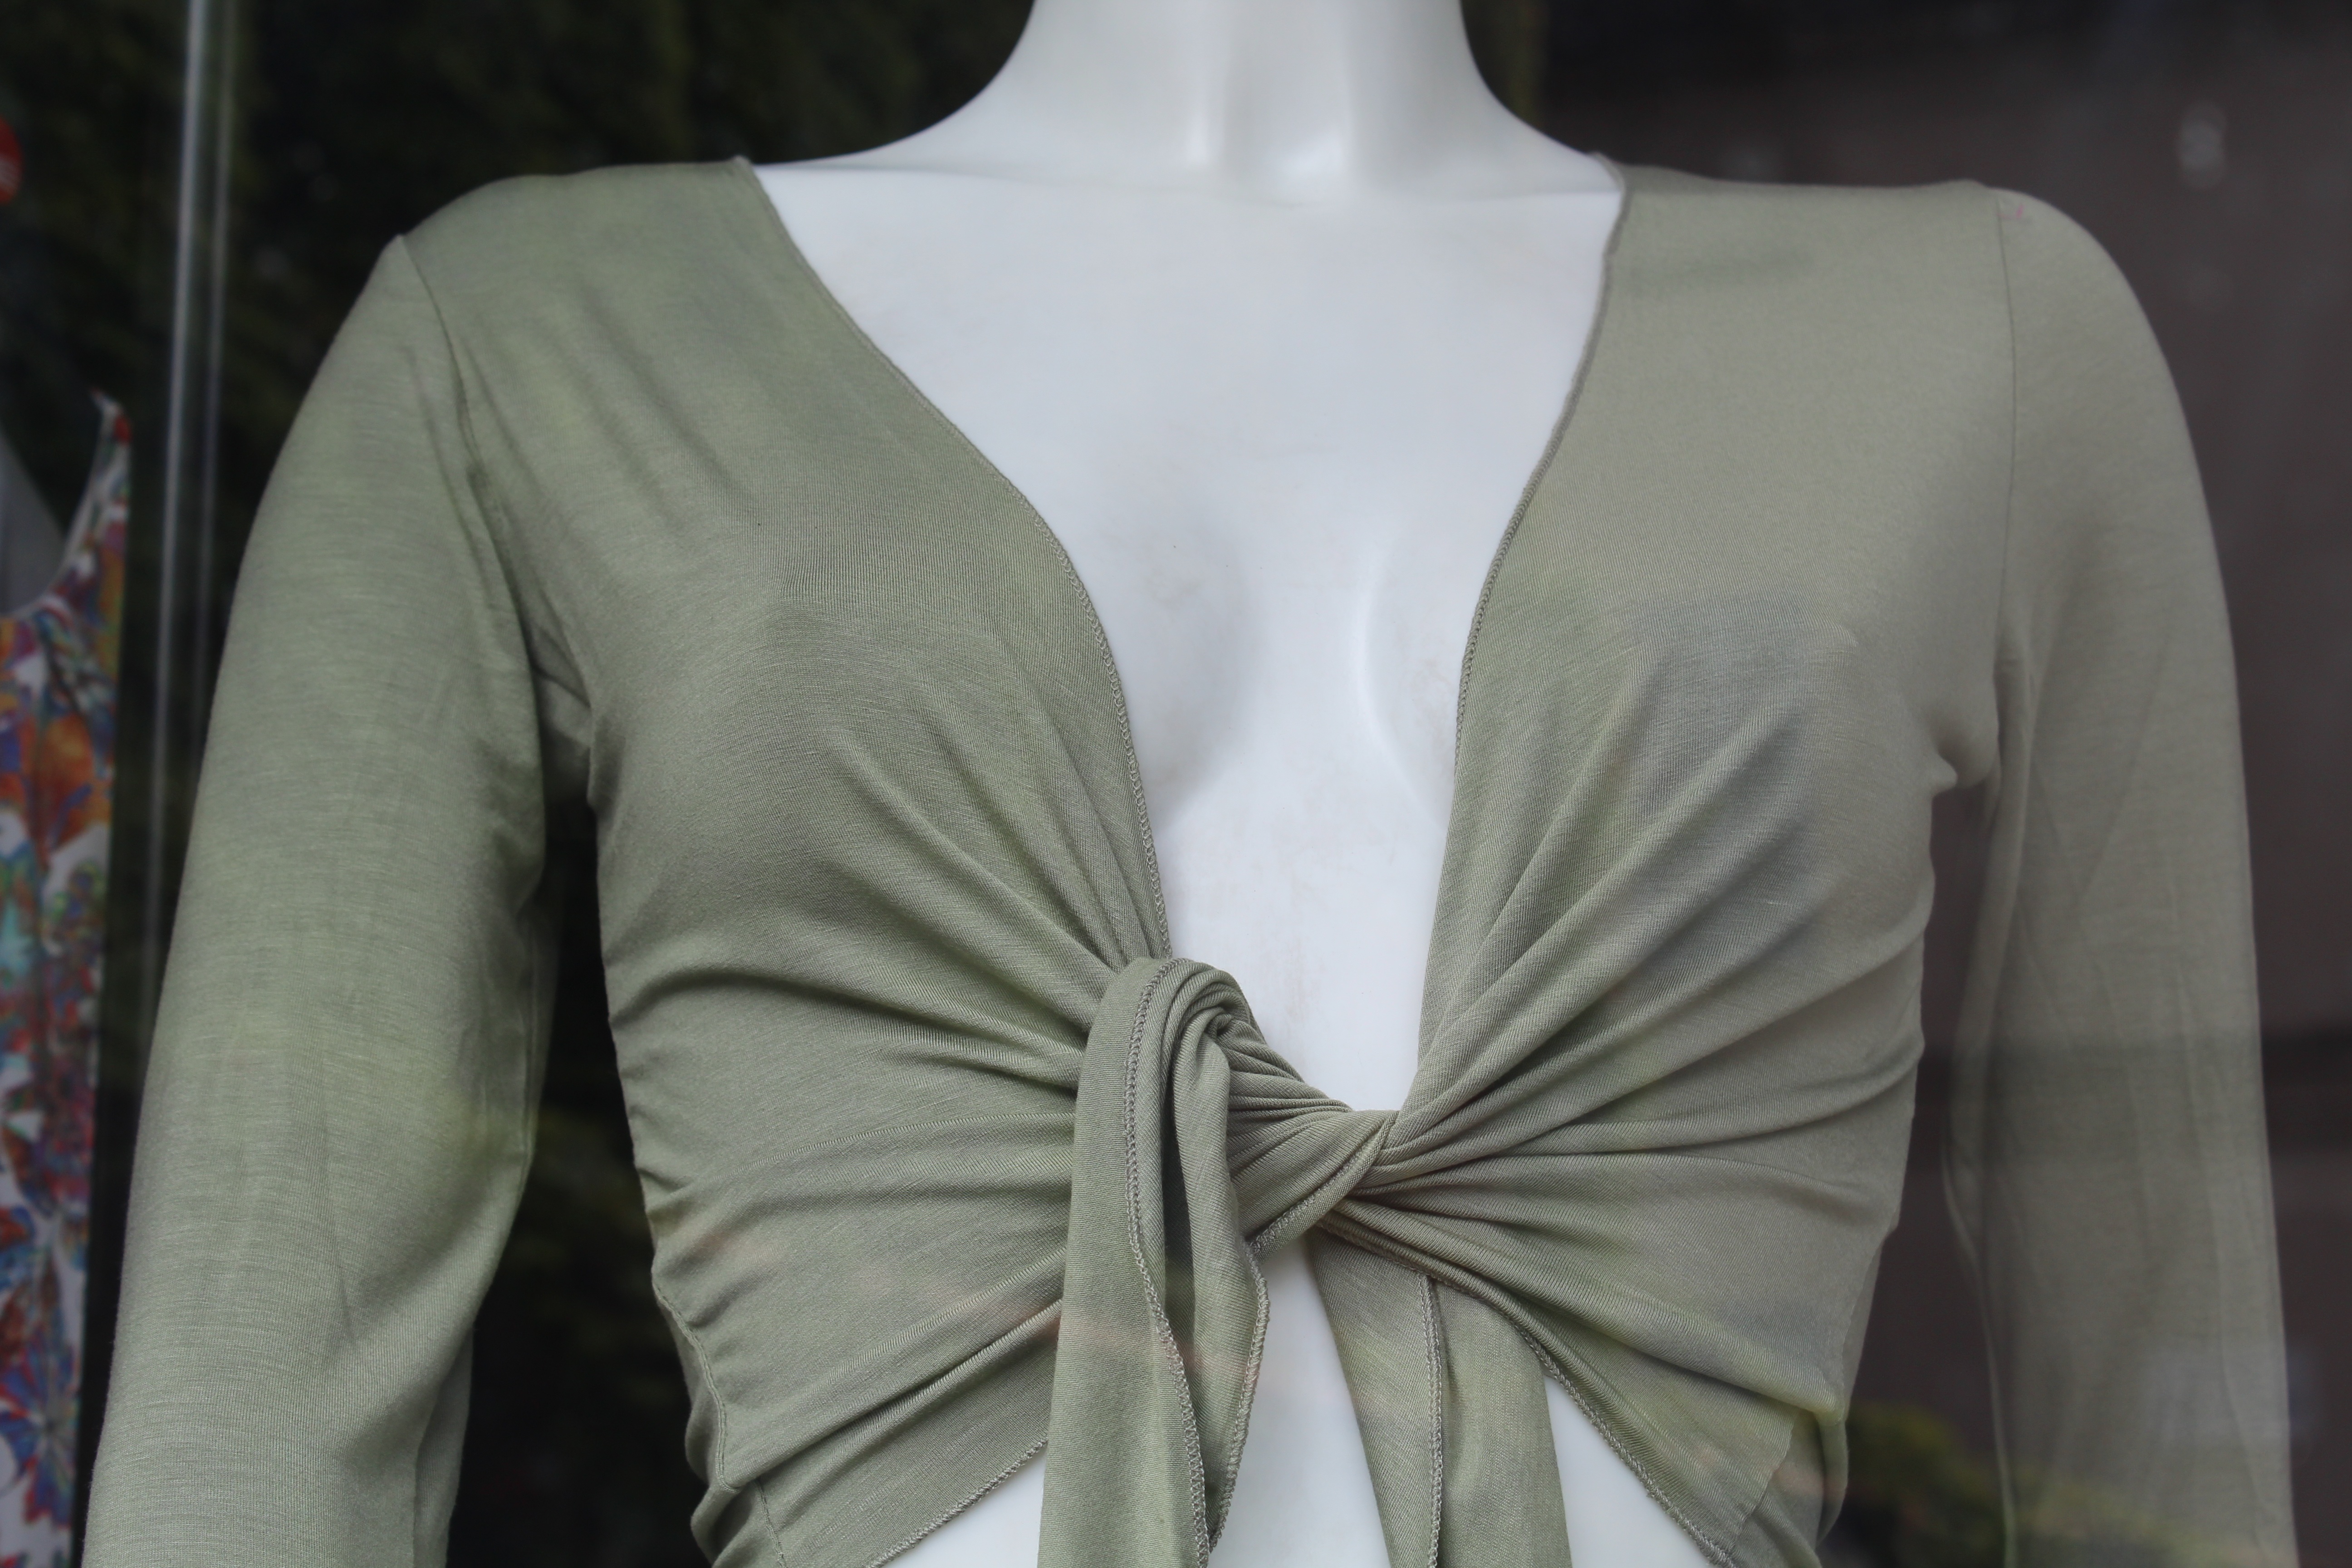
woman, shop, spring, fashion, clothing, wedding dress, outerwear, sweater, dress, design, dummy, gown, showcase, female dress, women's dress, haute couture, formal wear, bridal clothing